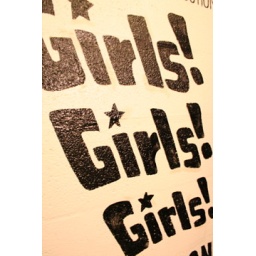
on the wall of a bathroom in nashville.